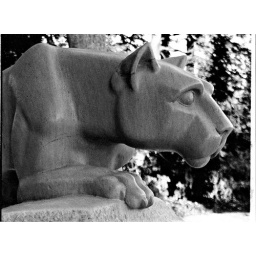
Nittany Lion in black and white -Penn State